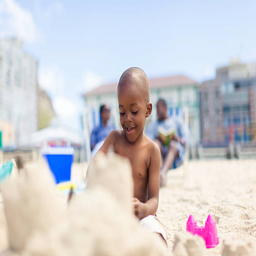
toddler playing in the sand at the beach